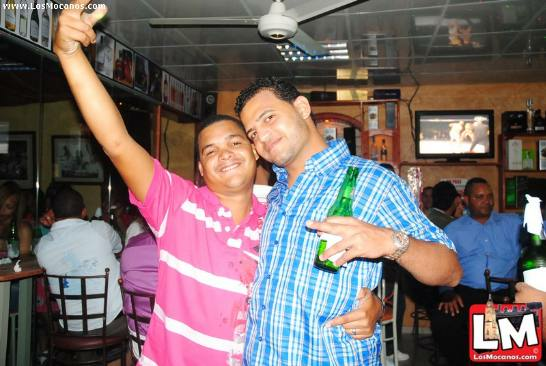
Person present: Yes